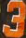
Number: 3